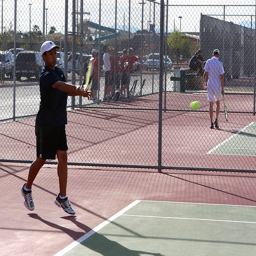
A man standing on a tennis court hitting a tennis ball.
A tennis player juggles to hold on to the racket.
People playing tennis on multiple courts with spectators watching.
A tennis player is swinging a racket at a ball.
A person playing tennis on a hard surface court, with a chain link fence separating the two courts.